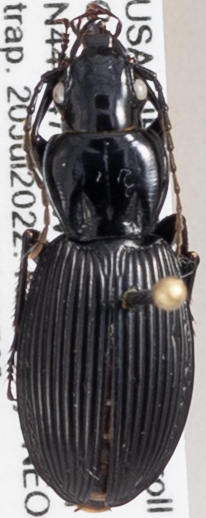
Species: Pterostichus lachrymosus
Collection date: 2022-07-20
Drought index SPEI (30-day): -0.988
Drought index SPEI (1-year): -0.8
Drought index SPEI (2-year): -1.314